Ludi

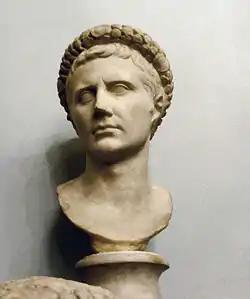
Octavian crowned as Augustus

Originally, all "ludi" seem to have been votive offerings ("ludi votivi"), staged as the fulfillment of a vow to a deity whose favor had been sought and evidenced. In 366 BC, the "Ludi Romani" became the first games to be placed on the religious calendar as an annual event sponsored by the state as a whole. Games in the circus were preceded by a parade "(pompa circensis)" featuring the competitors, mounted youths of the Roman nobility, armed dancers, musicians, a satyr chorus, and images of the gods. As the product of military victory, "ludi" were often connected to triumphs. The first recorded "venatio" (staged beast hunt) was presented in 186 BC by M. Fulvius Nobilior as part of his "ludi votivi", for which he paid with booty displayed at his triumph.